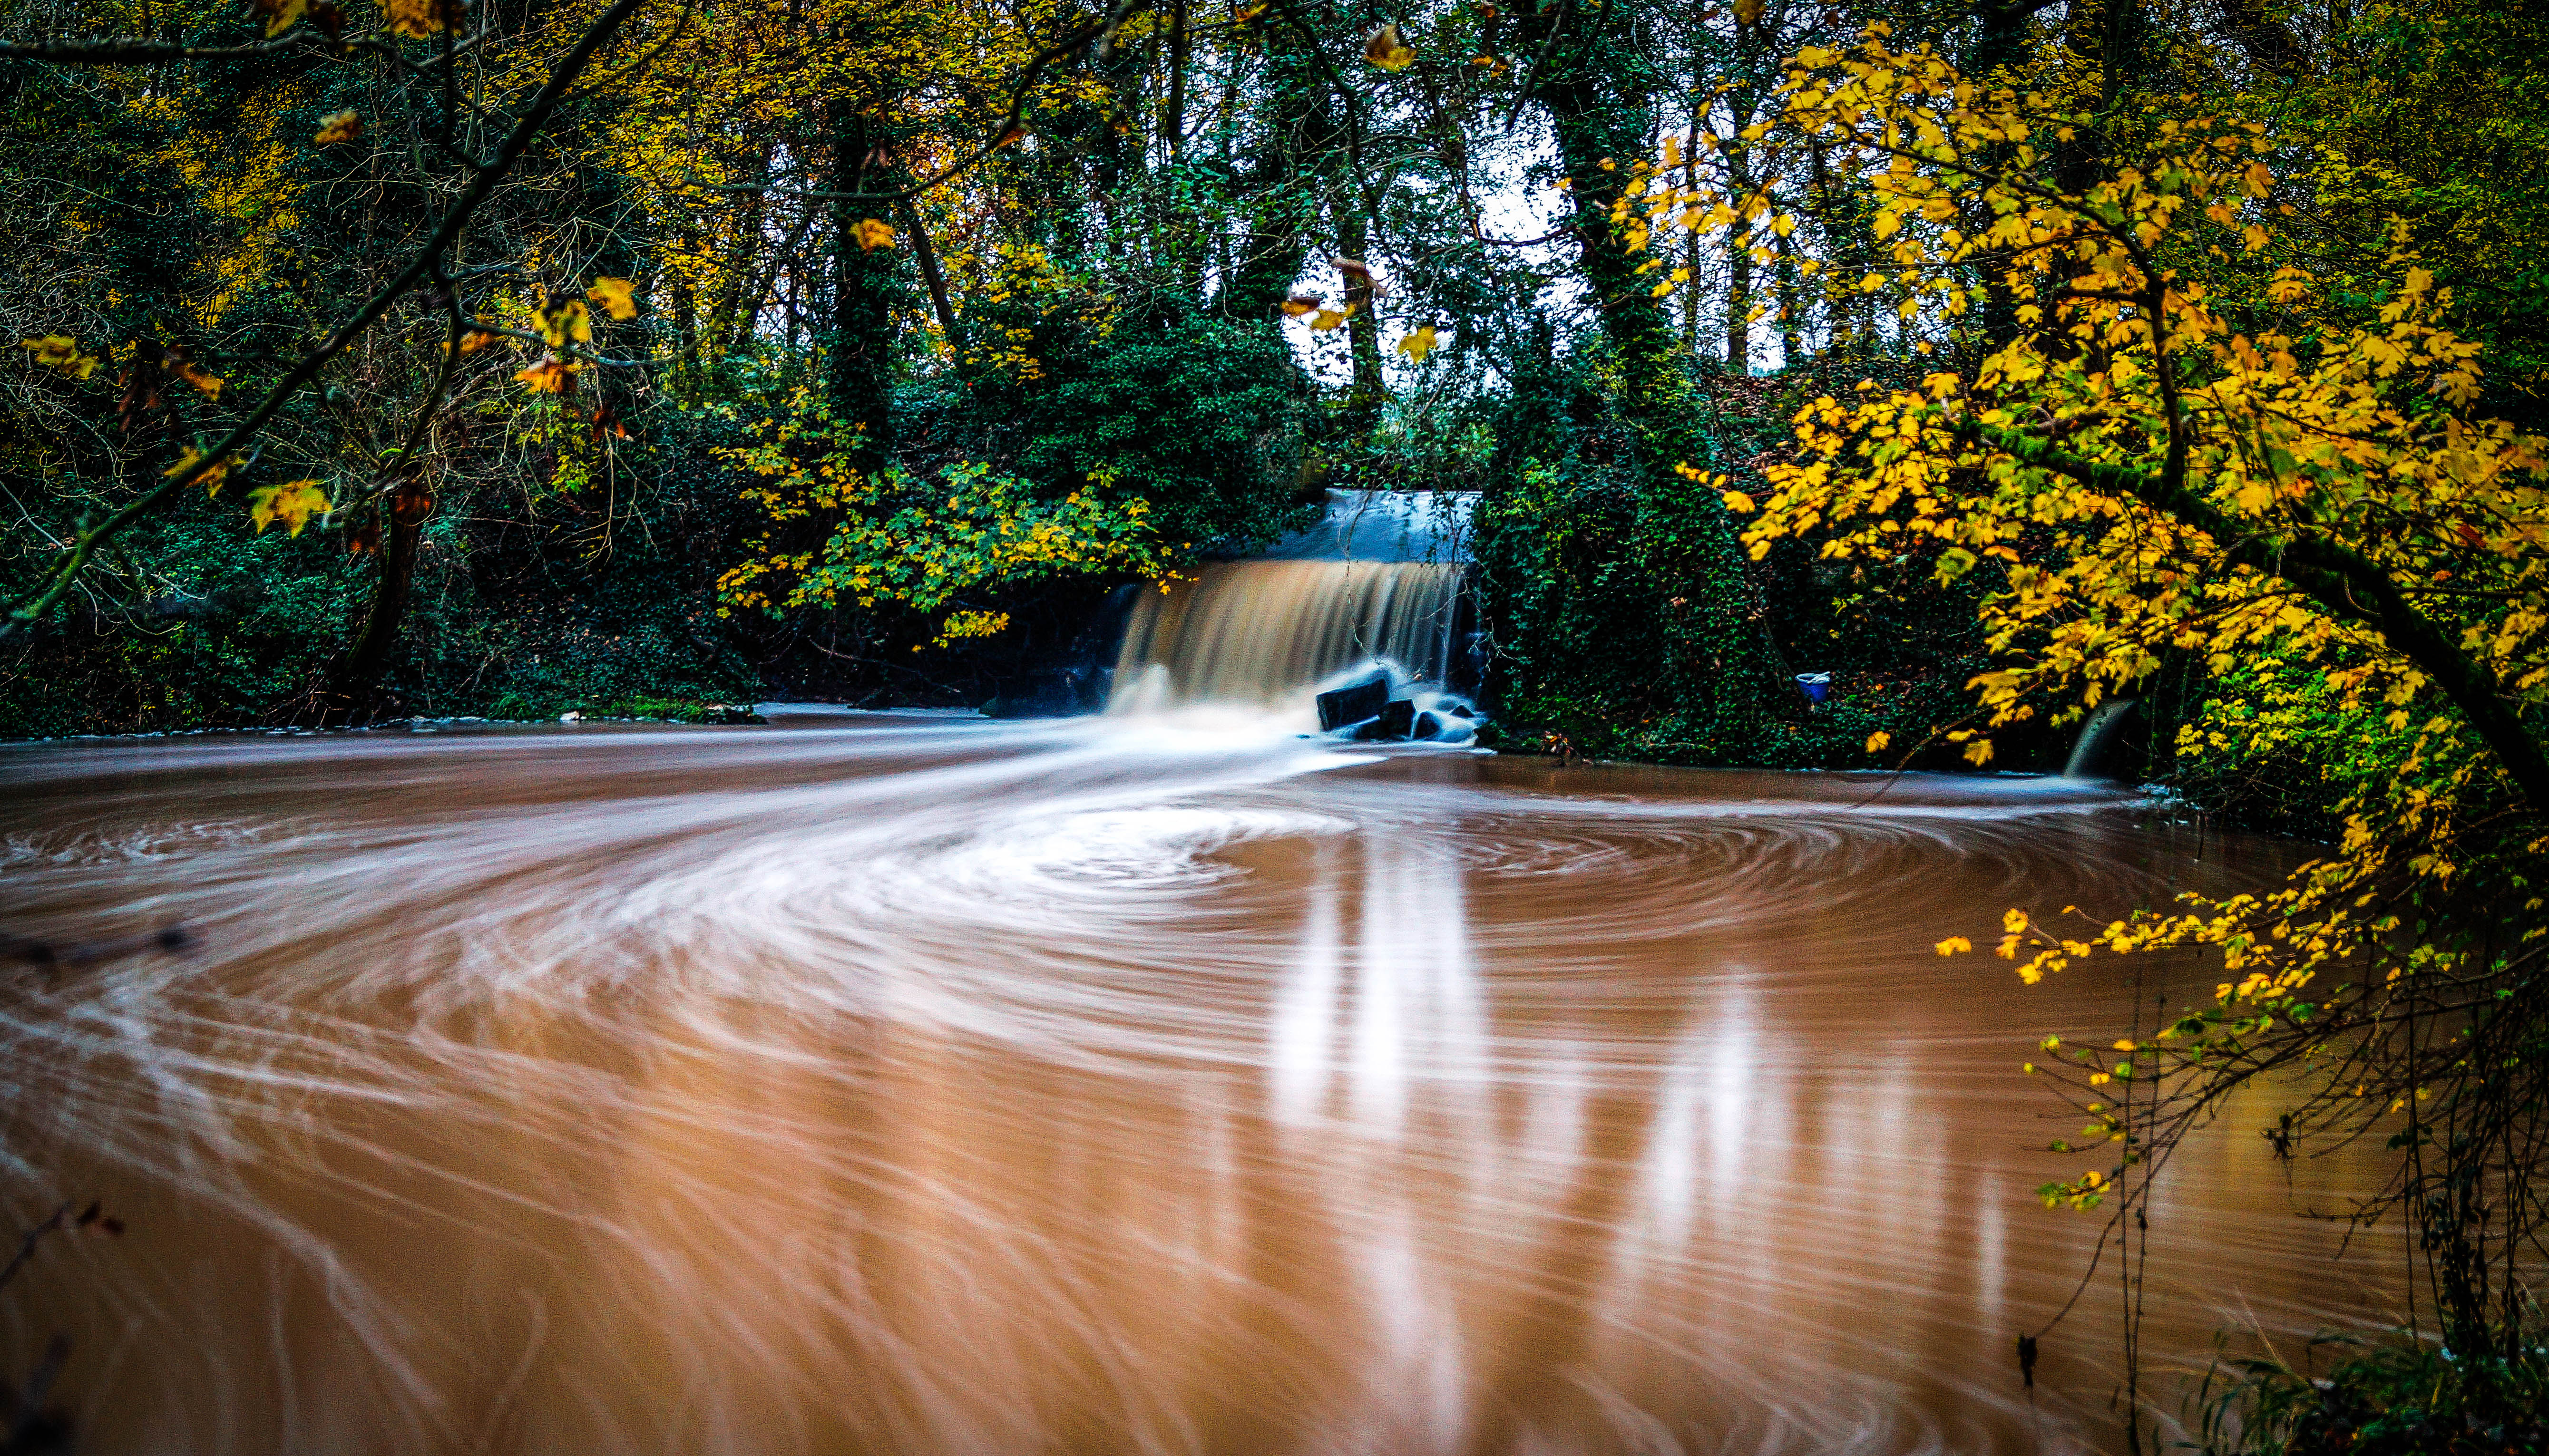
tree, water, nature, forest, waterfall, sunlight, morning, leaf, fall, river, pond, stream, flow, reflection, autumn, shadow, brown, yellow, season, body of water, forever, reflect, uk, flickr, england, long, shadows, exposure, reflections, worcestershire, woodland, estrellas, water feature, save, reflects, delete10, delete9, delete5, delete2, streak, delete6, delete7, delete8, delete3, delete, delete4, feckenham